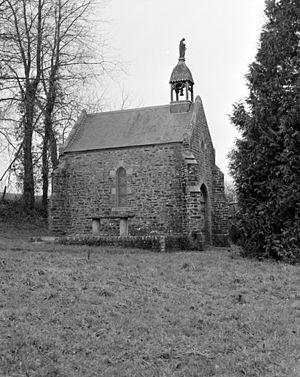
Chapelle Saint Anne au Val-d'Izé (35).
Val-d'Izé est une commune française située dans le département d'Ille-et-Vilaine en région Bretagne, peuplée de 2 590 habitants.